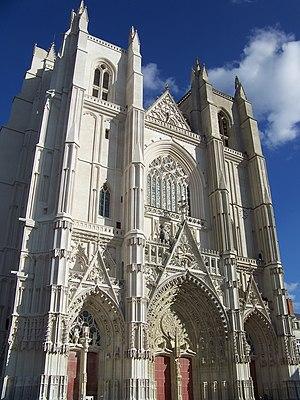
Cathédrale Saint-Pierre et Saint-Paul de Nantes.
Louis Grootaërs, né le 2 octobre 1788 à Malines et mort le 26 août 1867 à Nantes, est un sculpteur belge.